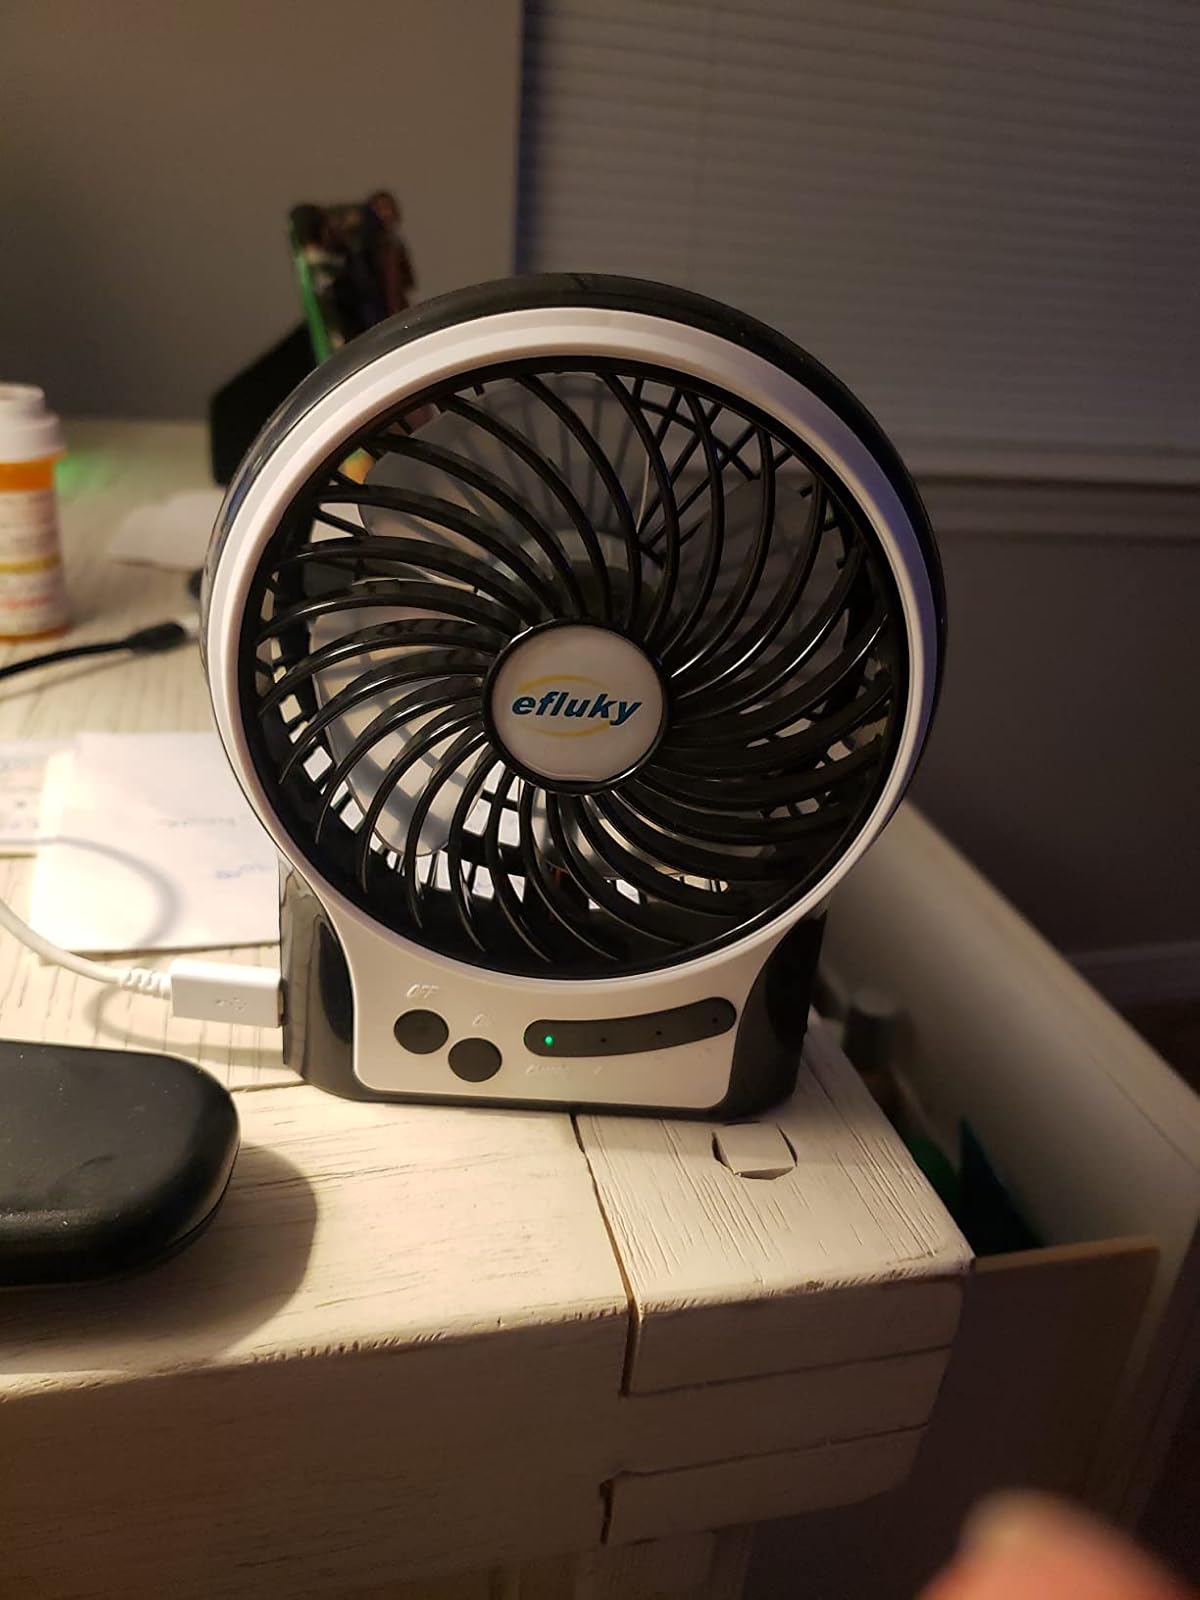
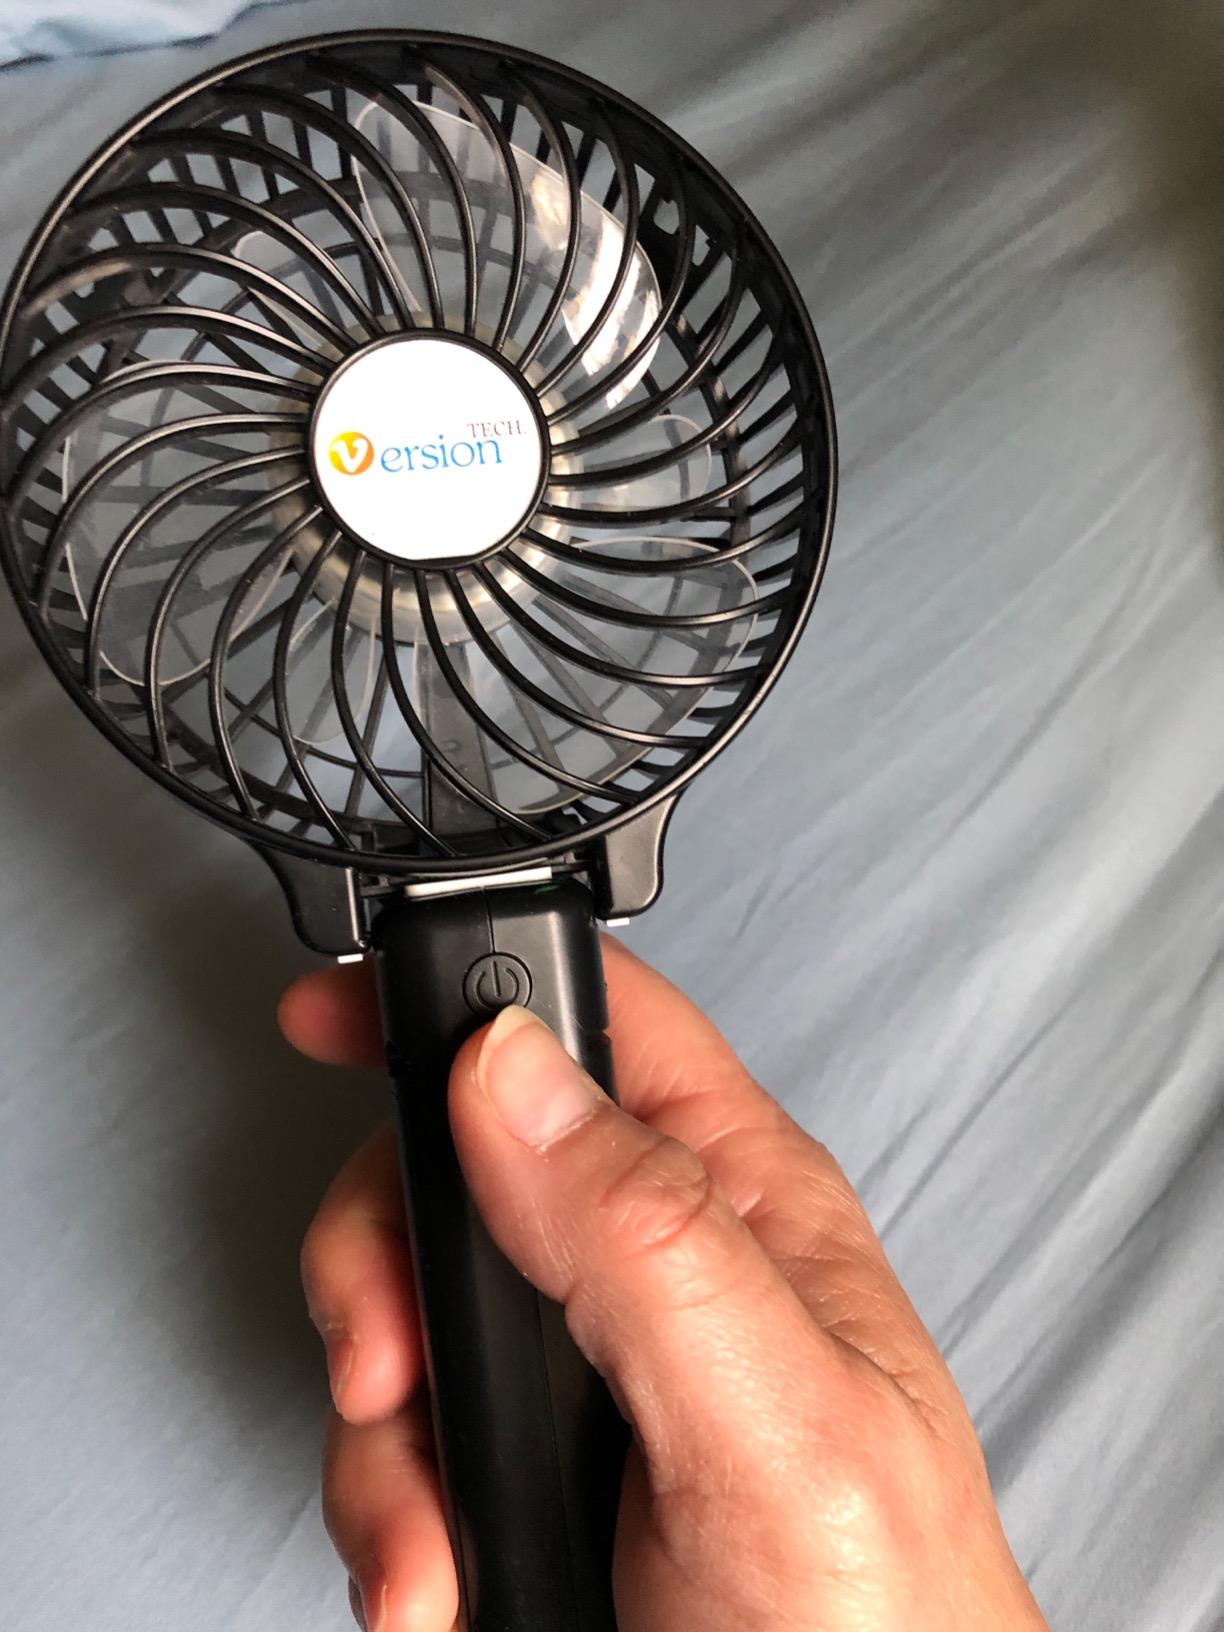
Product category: fan
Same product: no